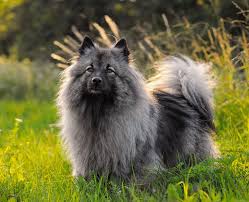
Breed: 223-n000092-keeshond